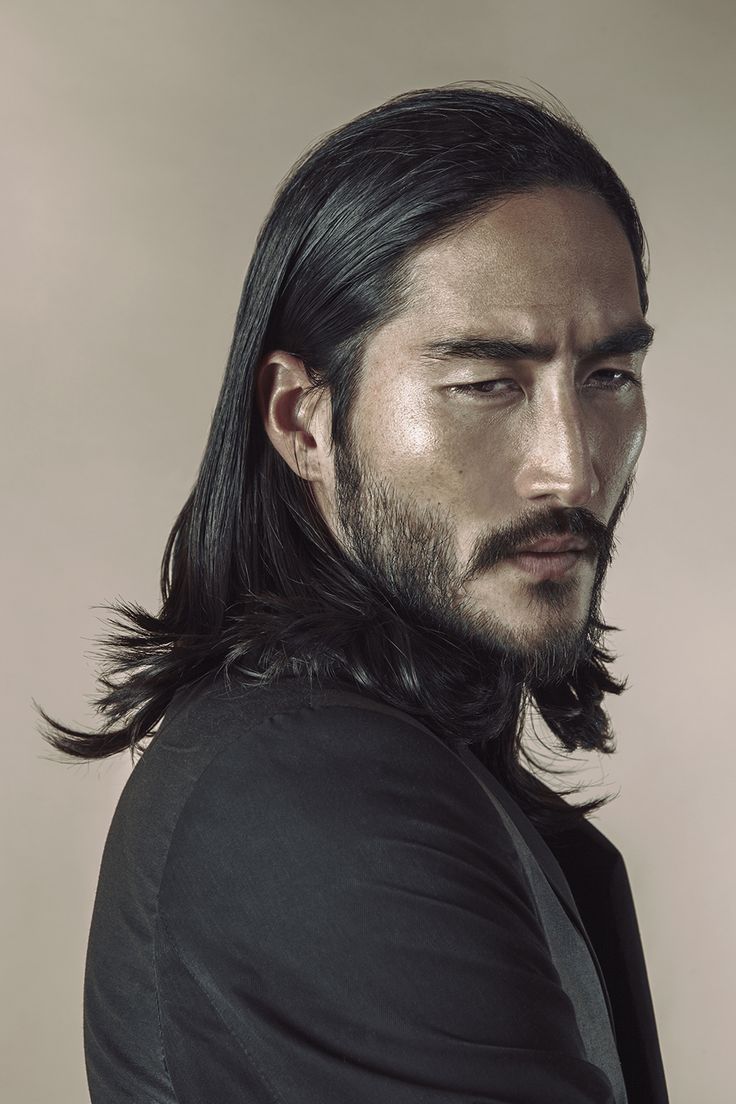
Gender: men